Jan Sanders van Hemessen

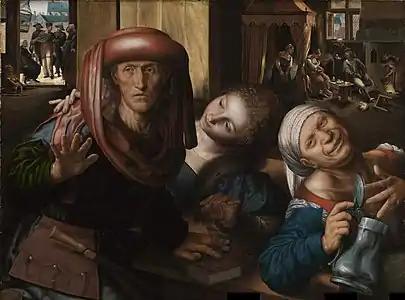
"Loose Company"

Van Hemessen painted a very wide range of subjects, including religious, mythological and allegorical scenes, nudes, portraits and genre scenes.